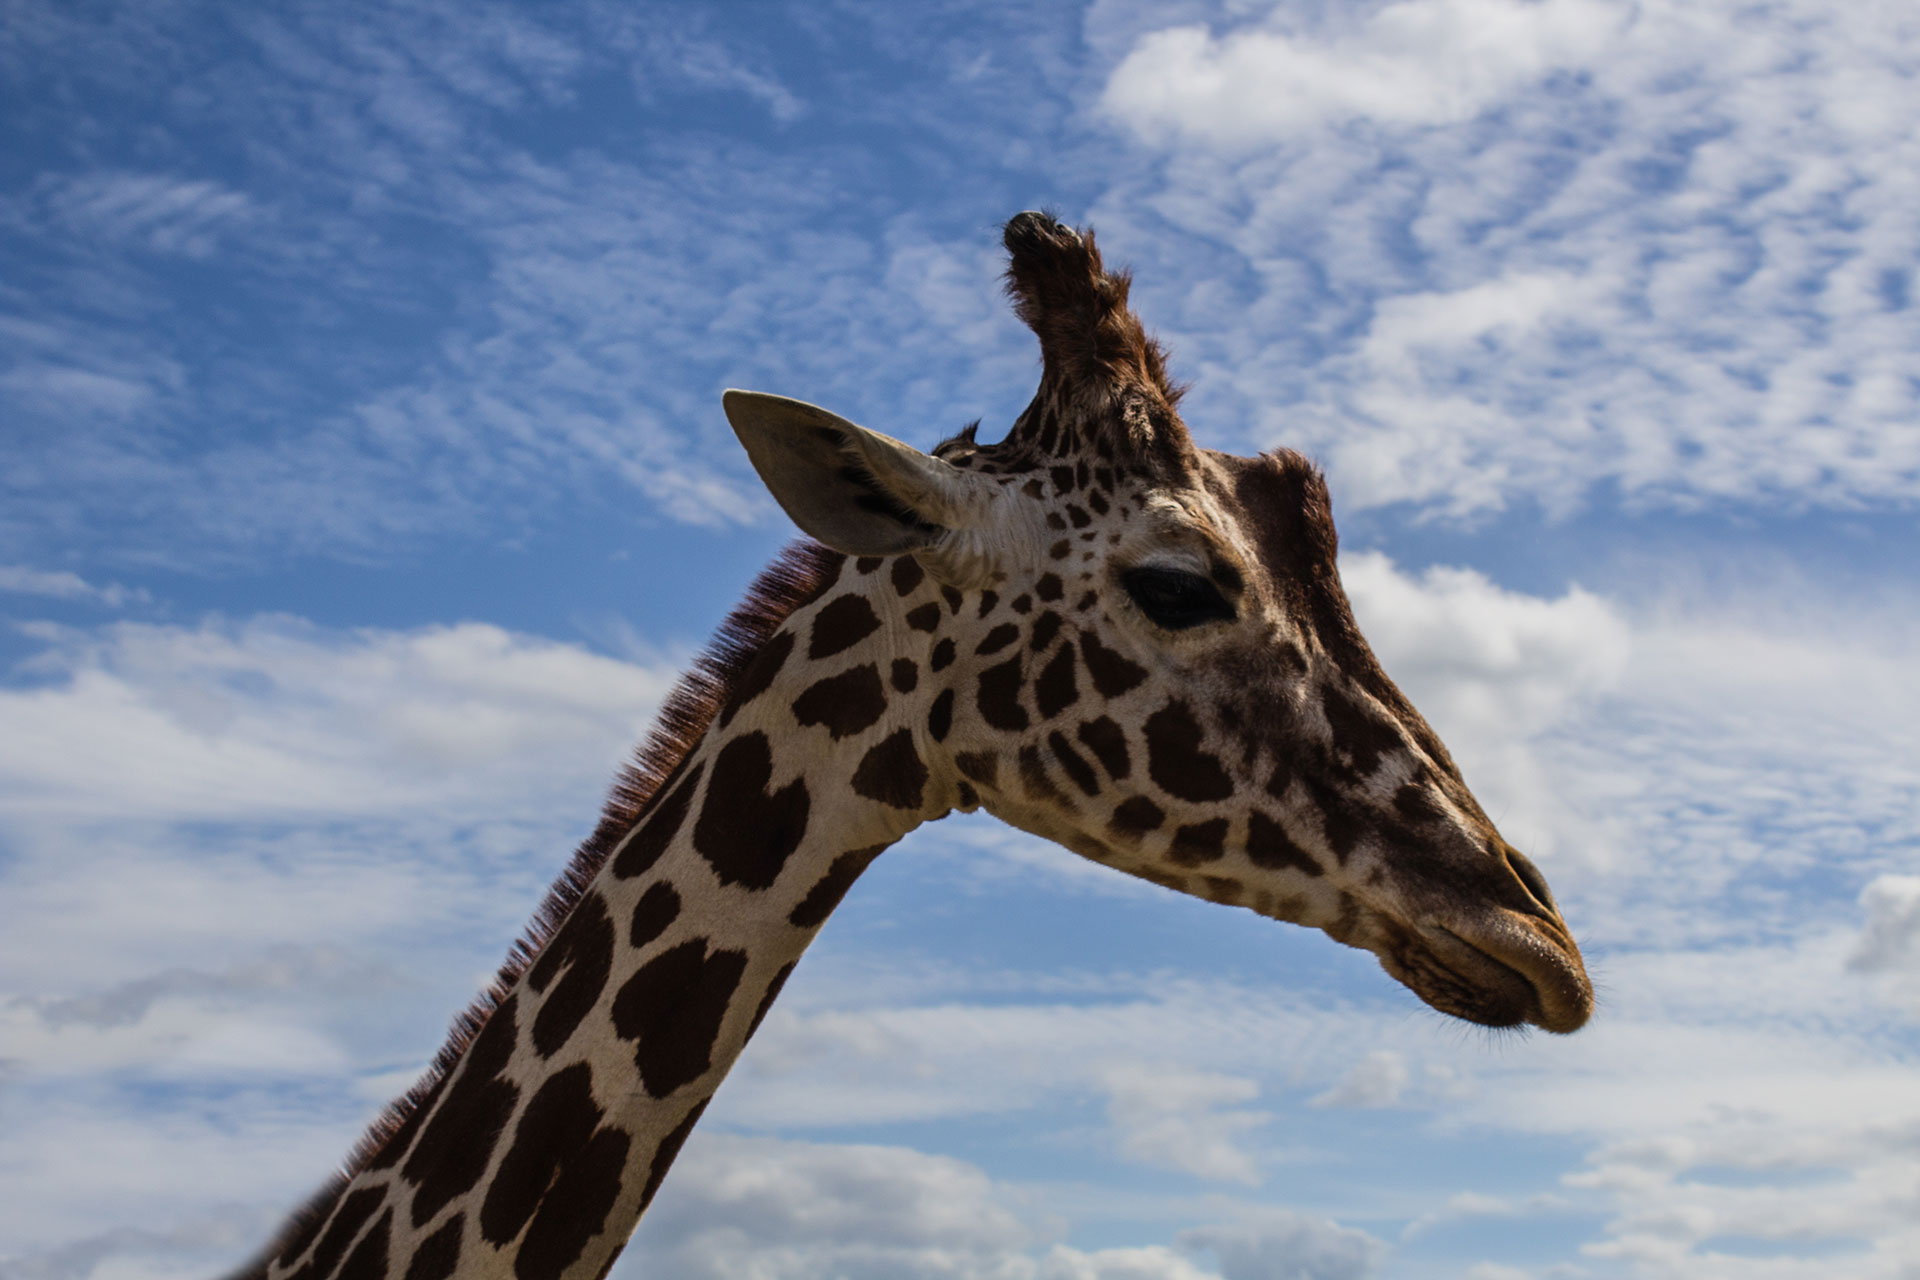
animal, wildlife, zoo, africa, mammal, fauna, savanna, giraffe, vertebrate, giraffidae